Miss Grand Russia

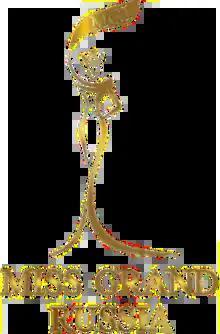

Miss Grand Russia is a national beauty pageant title awarded to Russian representatives competing at the Miss Grand International pageant. The title was first awarded in 2013, when a Moscow-based television personality, Anyuta Volkova, was appointed to compete in the inaugural edition of Miss Grand International in Thailand, where the headquarter of the pageant was located. From 2013 to 2020, the license of Miss Grand Russia belonged to the Cheboksary-based modeling agency, Volga Models, which is also the organizer of the Miss Tourism Russia pageant. However, the country representatives for Miss Grand International were not determined through the mentioned national contest; hand-picking was usually done.